St Devereux railway station

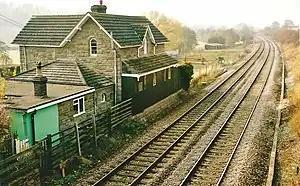
St Deveraux station building in 2003

St Devereux railway station was a station in Kilpeck, Herefordshire, England. The station was opened in 1854 and closed in 1958.